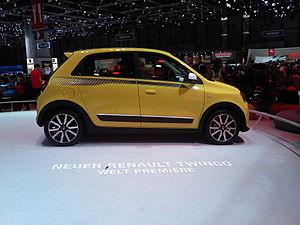
Salon de Genève 2014-Twingo III
La Twingo III est un modèle de petite citadine du constructeur automobile français Renault présenté le 13 février 2014 et exposé au public le 4 mars au salon de l'automobile de Genève, puis commercialisé à partir du 1ᵉʳ septembre 2014. Elle remplace la seconde génération de Twingo, commercialisée de 2007 à 2014, qui est la mini citadine la plus vendue en France. Elle est uniquement disponible en 5-portes et motorisée par des blocs essence. Elle est basée sur la même plateforme technique que les Smart Forfour II et Fortwo III.